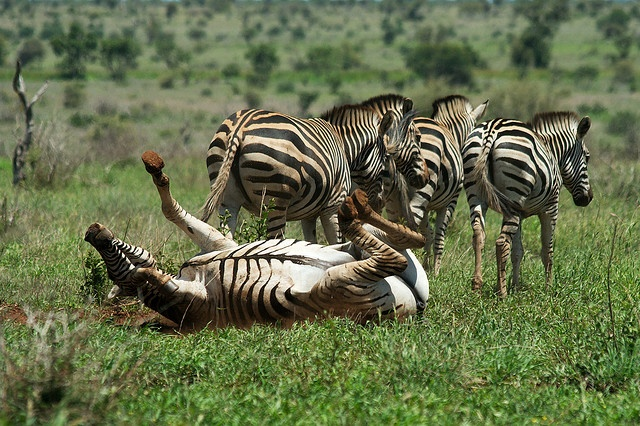
One zebra laying on its back behind a couple of zebras.
Several zebras running away while one lays on the ground.
A zebra on its back rolls in the dirt while other zebras walk away
A group of Zebras standing in a field and one rolling on its back.
A herd of zebras walking with on laying down.